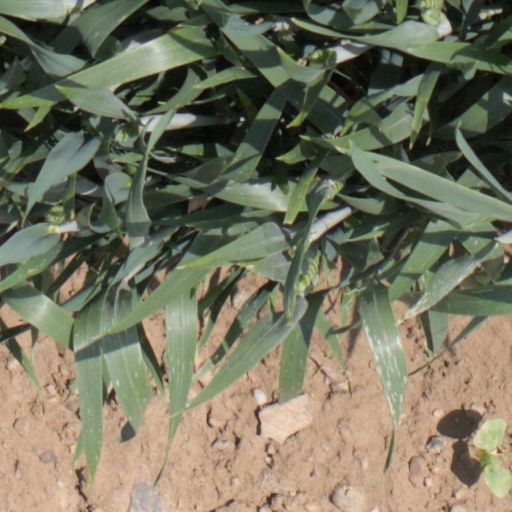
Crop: wheat